Payanam (1976 film)

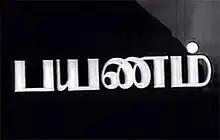
Title card

Payanam is a 1976 Indian Tamil-language road film, written and directed by Vietnam Veedu Sundaram. The film stars Vijayakumar, Jayachitra, Srikanth and Fatafat Jayalaxmi, with Major Sundarrajan, Thengai Srinivasan, Suruli Rajan and Master Sekhar in supporting roles. It was released on 15 January 1976.